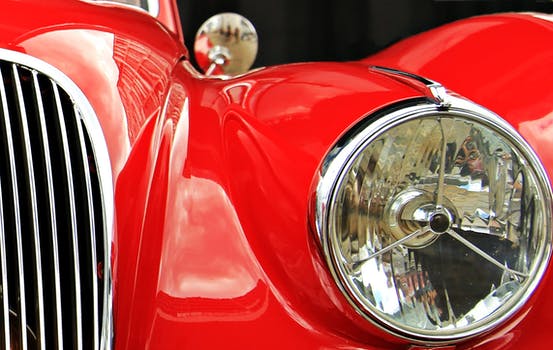
Label: No Watermark